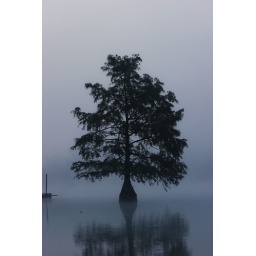
Trap Pond, Delaware: Predawn casts a faint glow over the fog and water isolating the lonely cypress and boat dock.